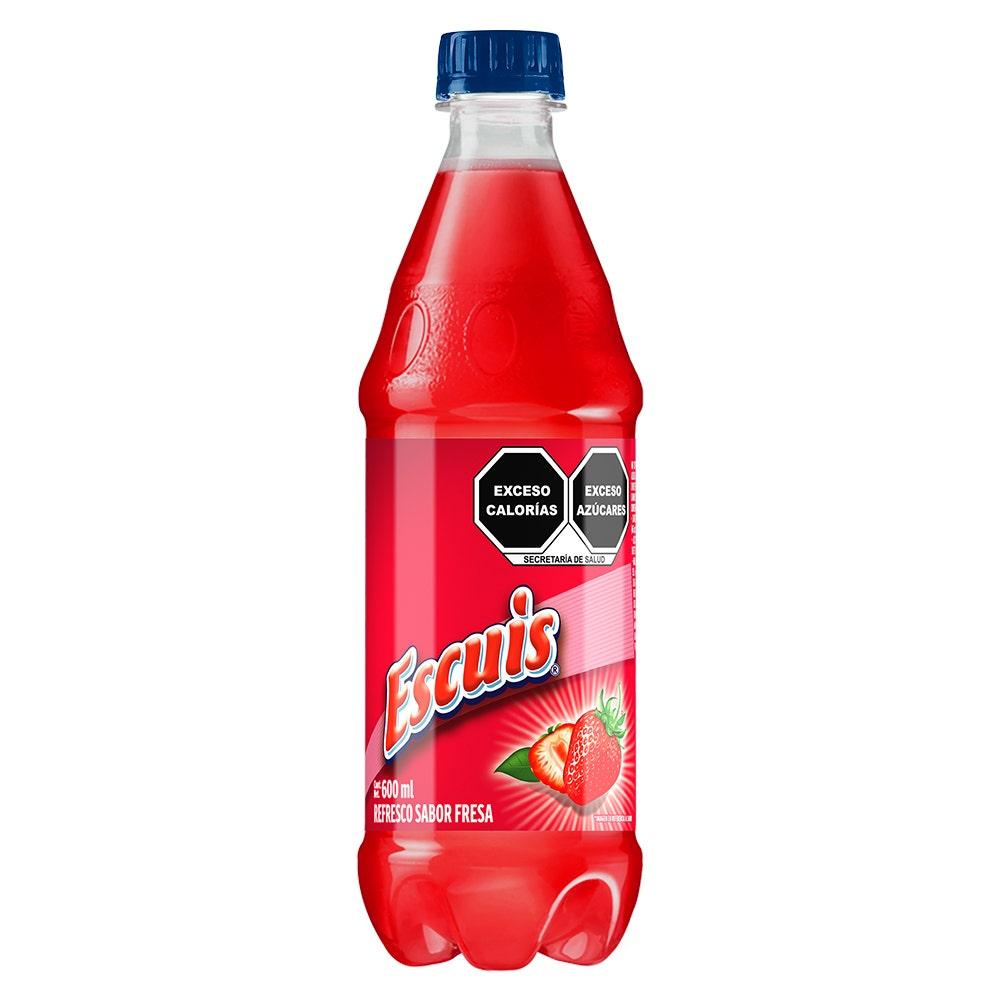
A Escuis Strawberry Flavor soda in a 600-milliliters plastic bottle